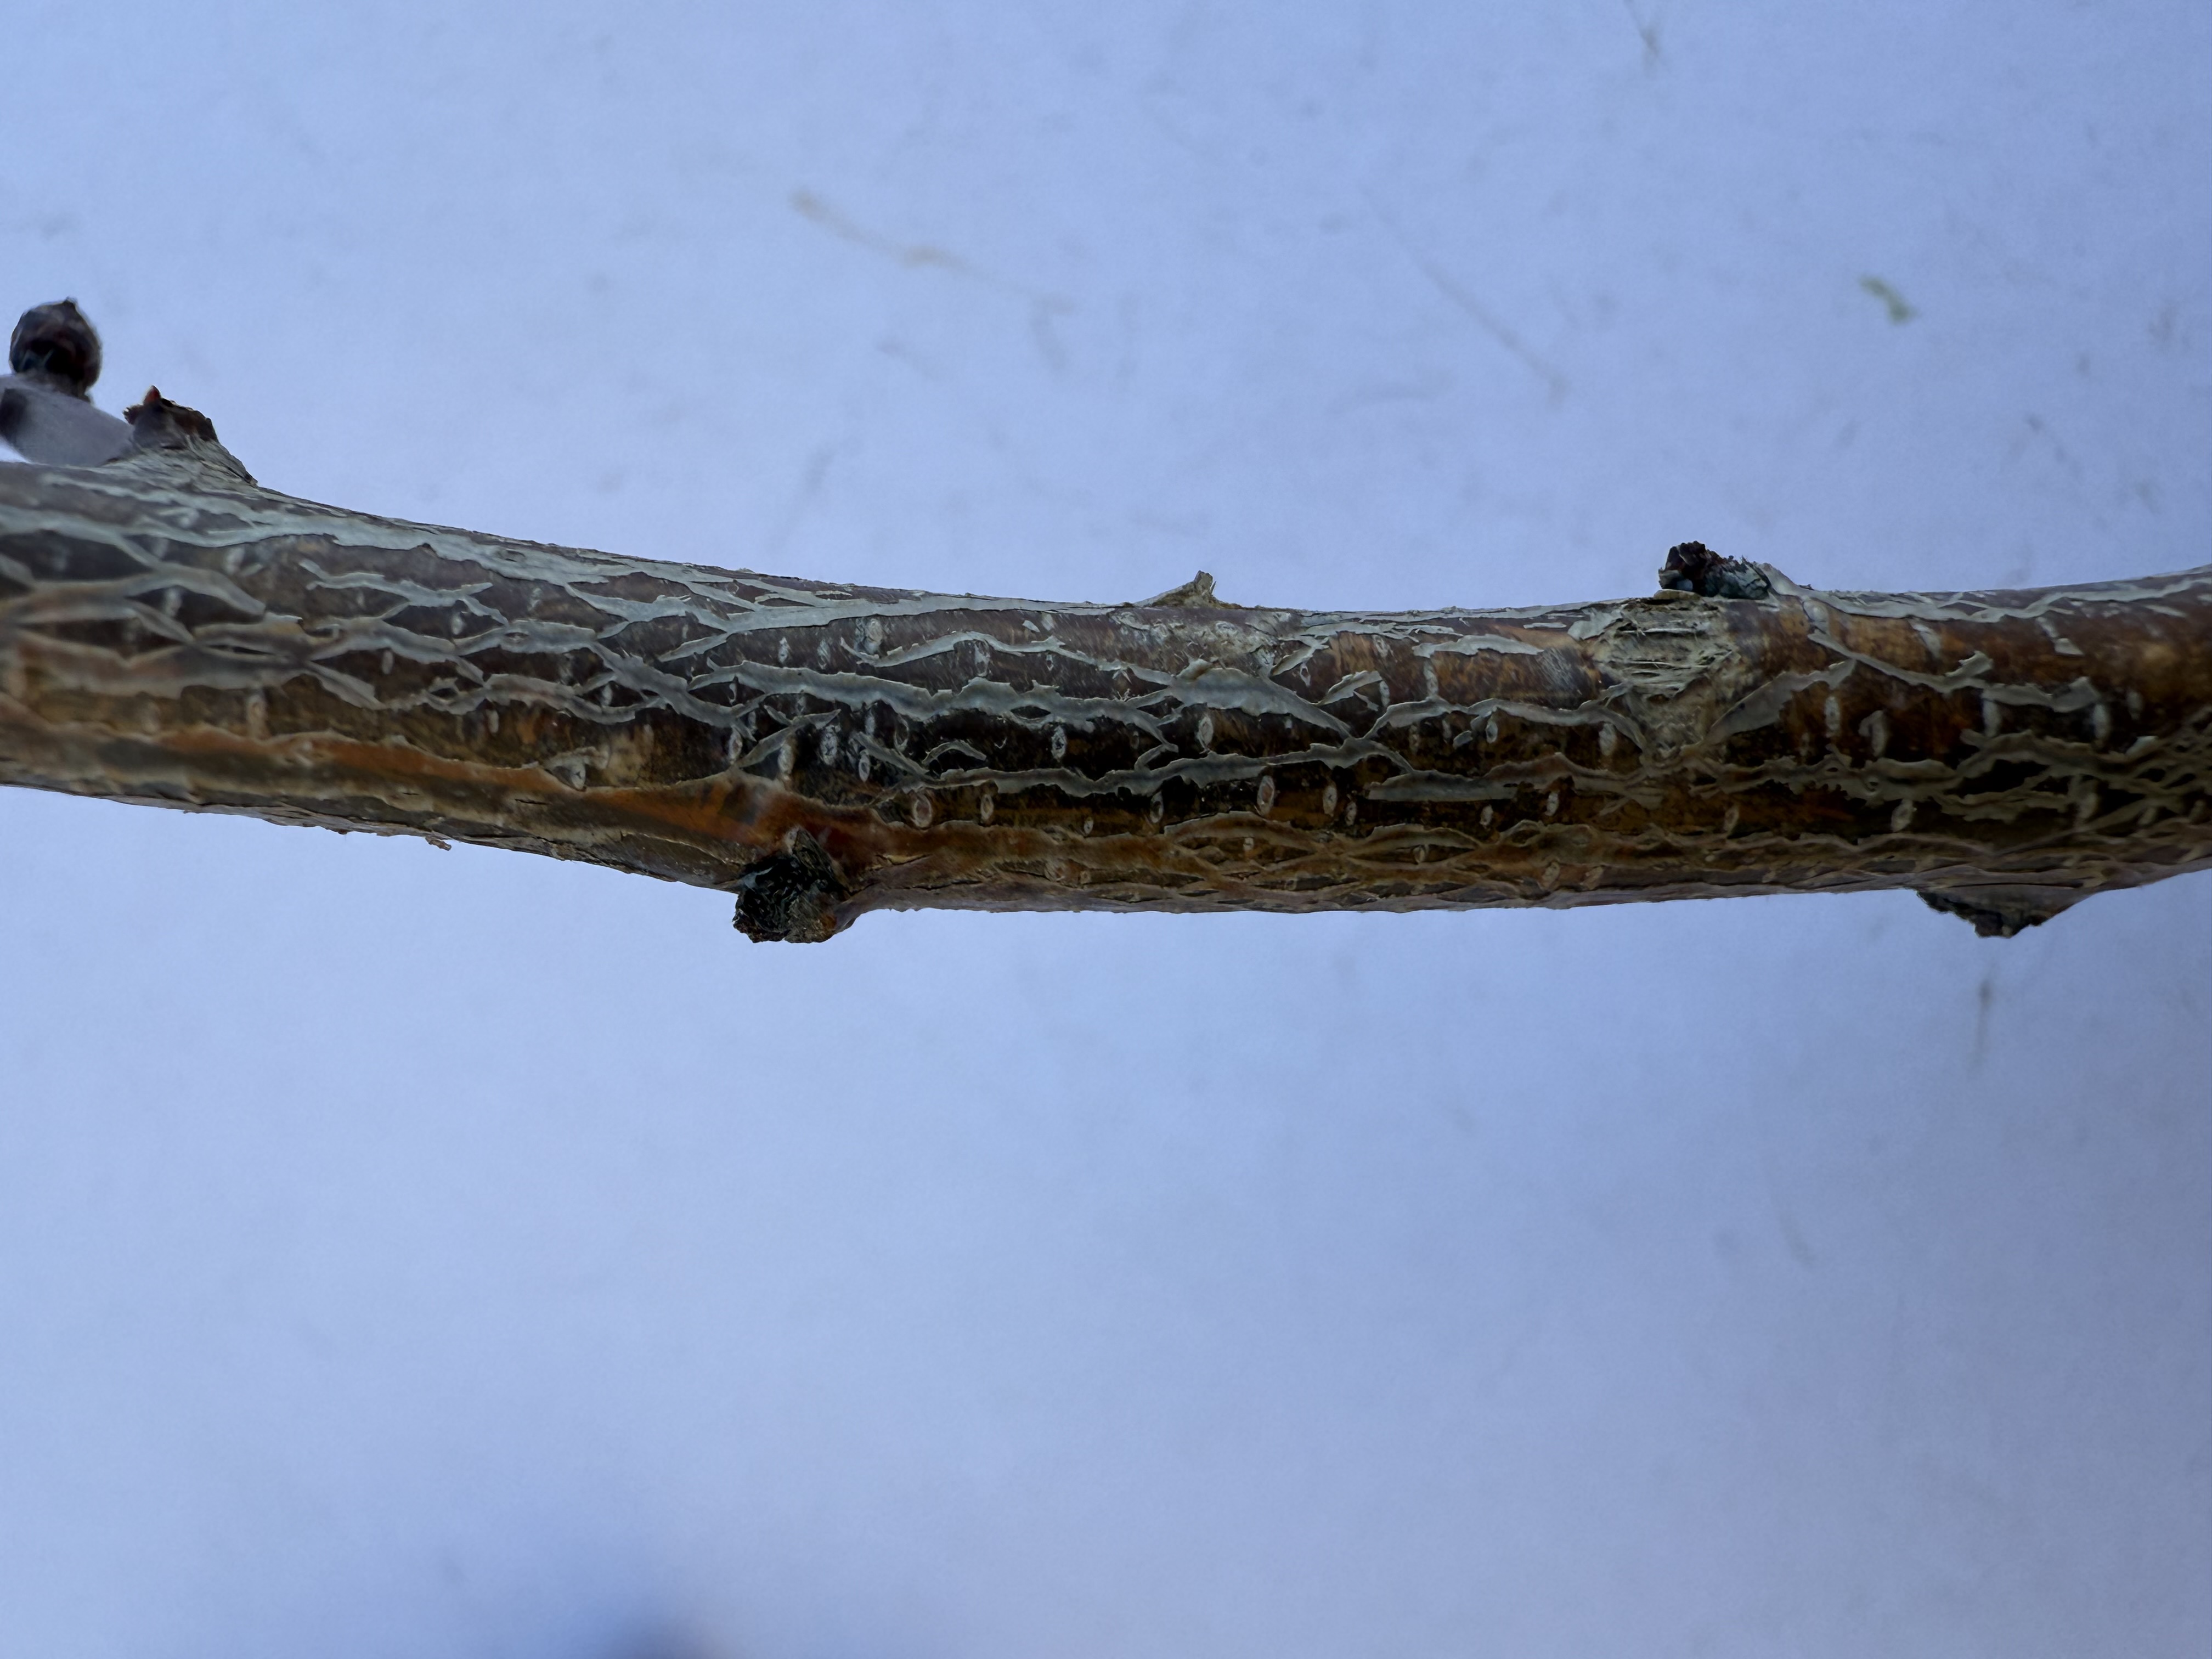
Variety: Sekerpare Apricot